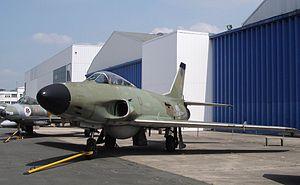
Chasseur Saab 32 au Musée de l'Air et de l'Espace (Paris, Le Bourget)Svenska: Saab J 32E Lansen vid Musée de l'air er de l'espace i Paris, Frankrike. Individen är ursprungligen en J 32B, men ingick i en grupp om tolv flygplan som konverterades till J 32E, och utrustades med elektronisk störutrustning.